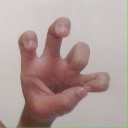
अक्षर: छ